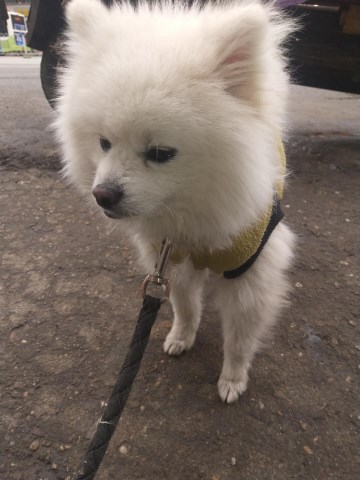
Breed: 1936-n000005-Pomeranian